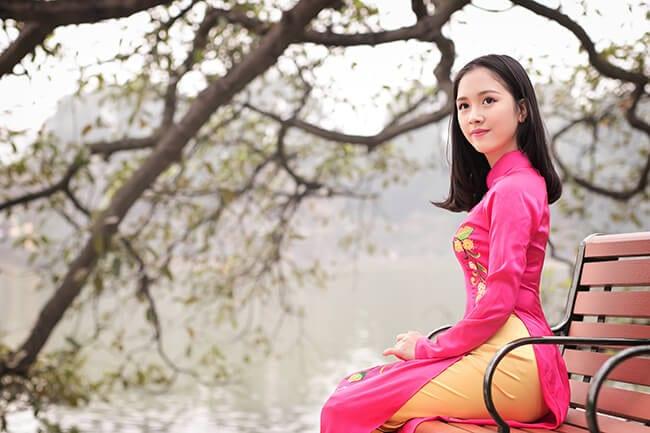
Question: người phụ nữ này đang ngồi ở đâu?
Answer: ở trên băng ghế cạnh một con hồ